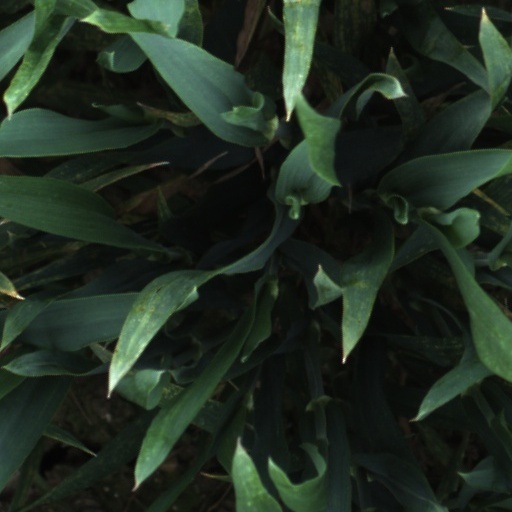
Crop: wheat